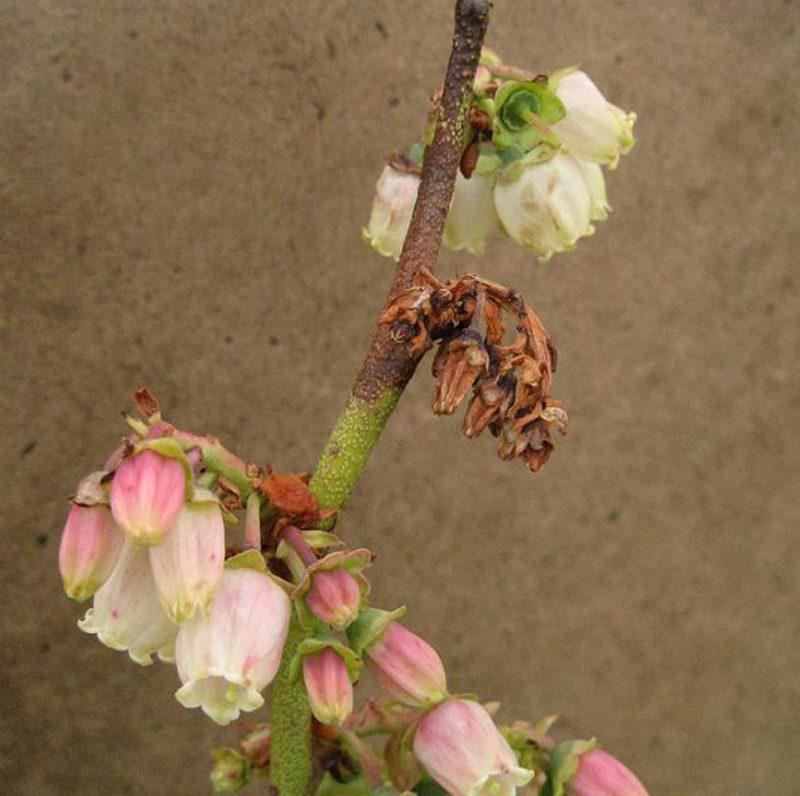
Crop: blueberry
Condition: botrytis_blight